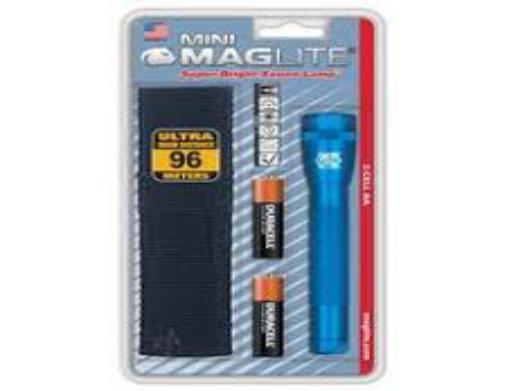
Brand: maglite
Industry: Necessities